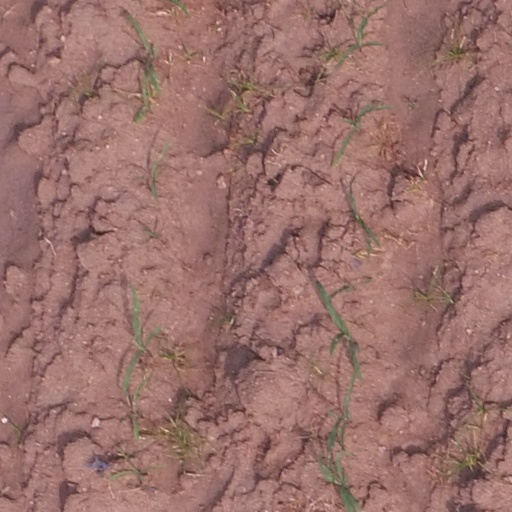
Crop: maize; corn